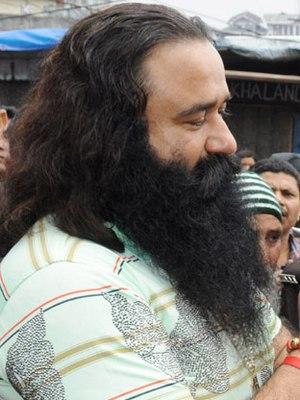
Gurmeet Ram Rahim Singh, né Gurmeet Singh le 15 août 1967 à Sri Gurusar Modia au Rajasthan, est un leader spirituel indien, « gourou » de l'organisation Dera Sacha Sauda depuis le 23 septembre 1990. Il est également acteur, chanteur, réalisateur et producteur de cinéma.